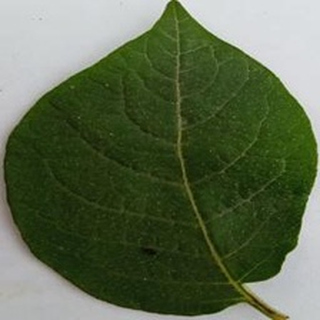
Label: healthy_potato